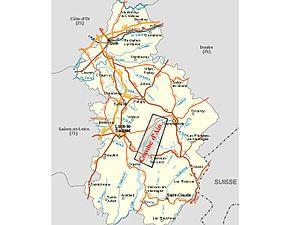
Carte du département français du Jura avec ses réseaux hydrographique et routier principaux.
La Combe d'Ain est une partie du Jura central constituée par une dépression sédimentaire glaciaire et lacustre que traverse l'Ain de Crotenay jusqu'à Largillay-Marsonnay / Barésia-sur-l'Ain et Thoiria, au nord de Moirans-en-Montagne et du barrage de Vouglans.